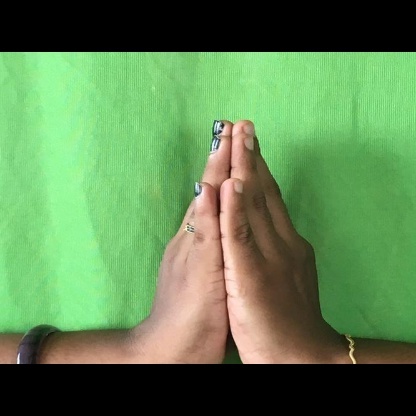
Mudra: Anjali